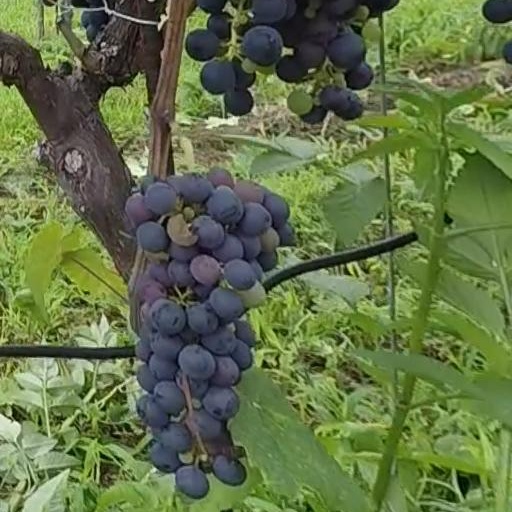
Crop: grape